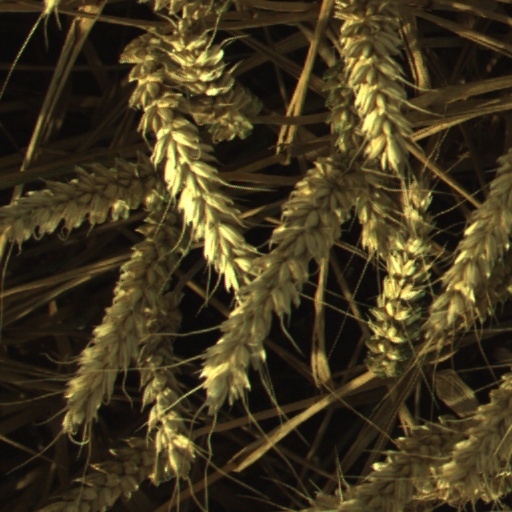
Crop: wheat